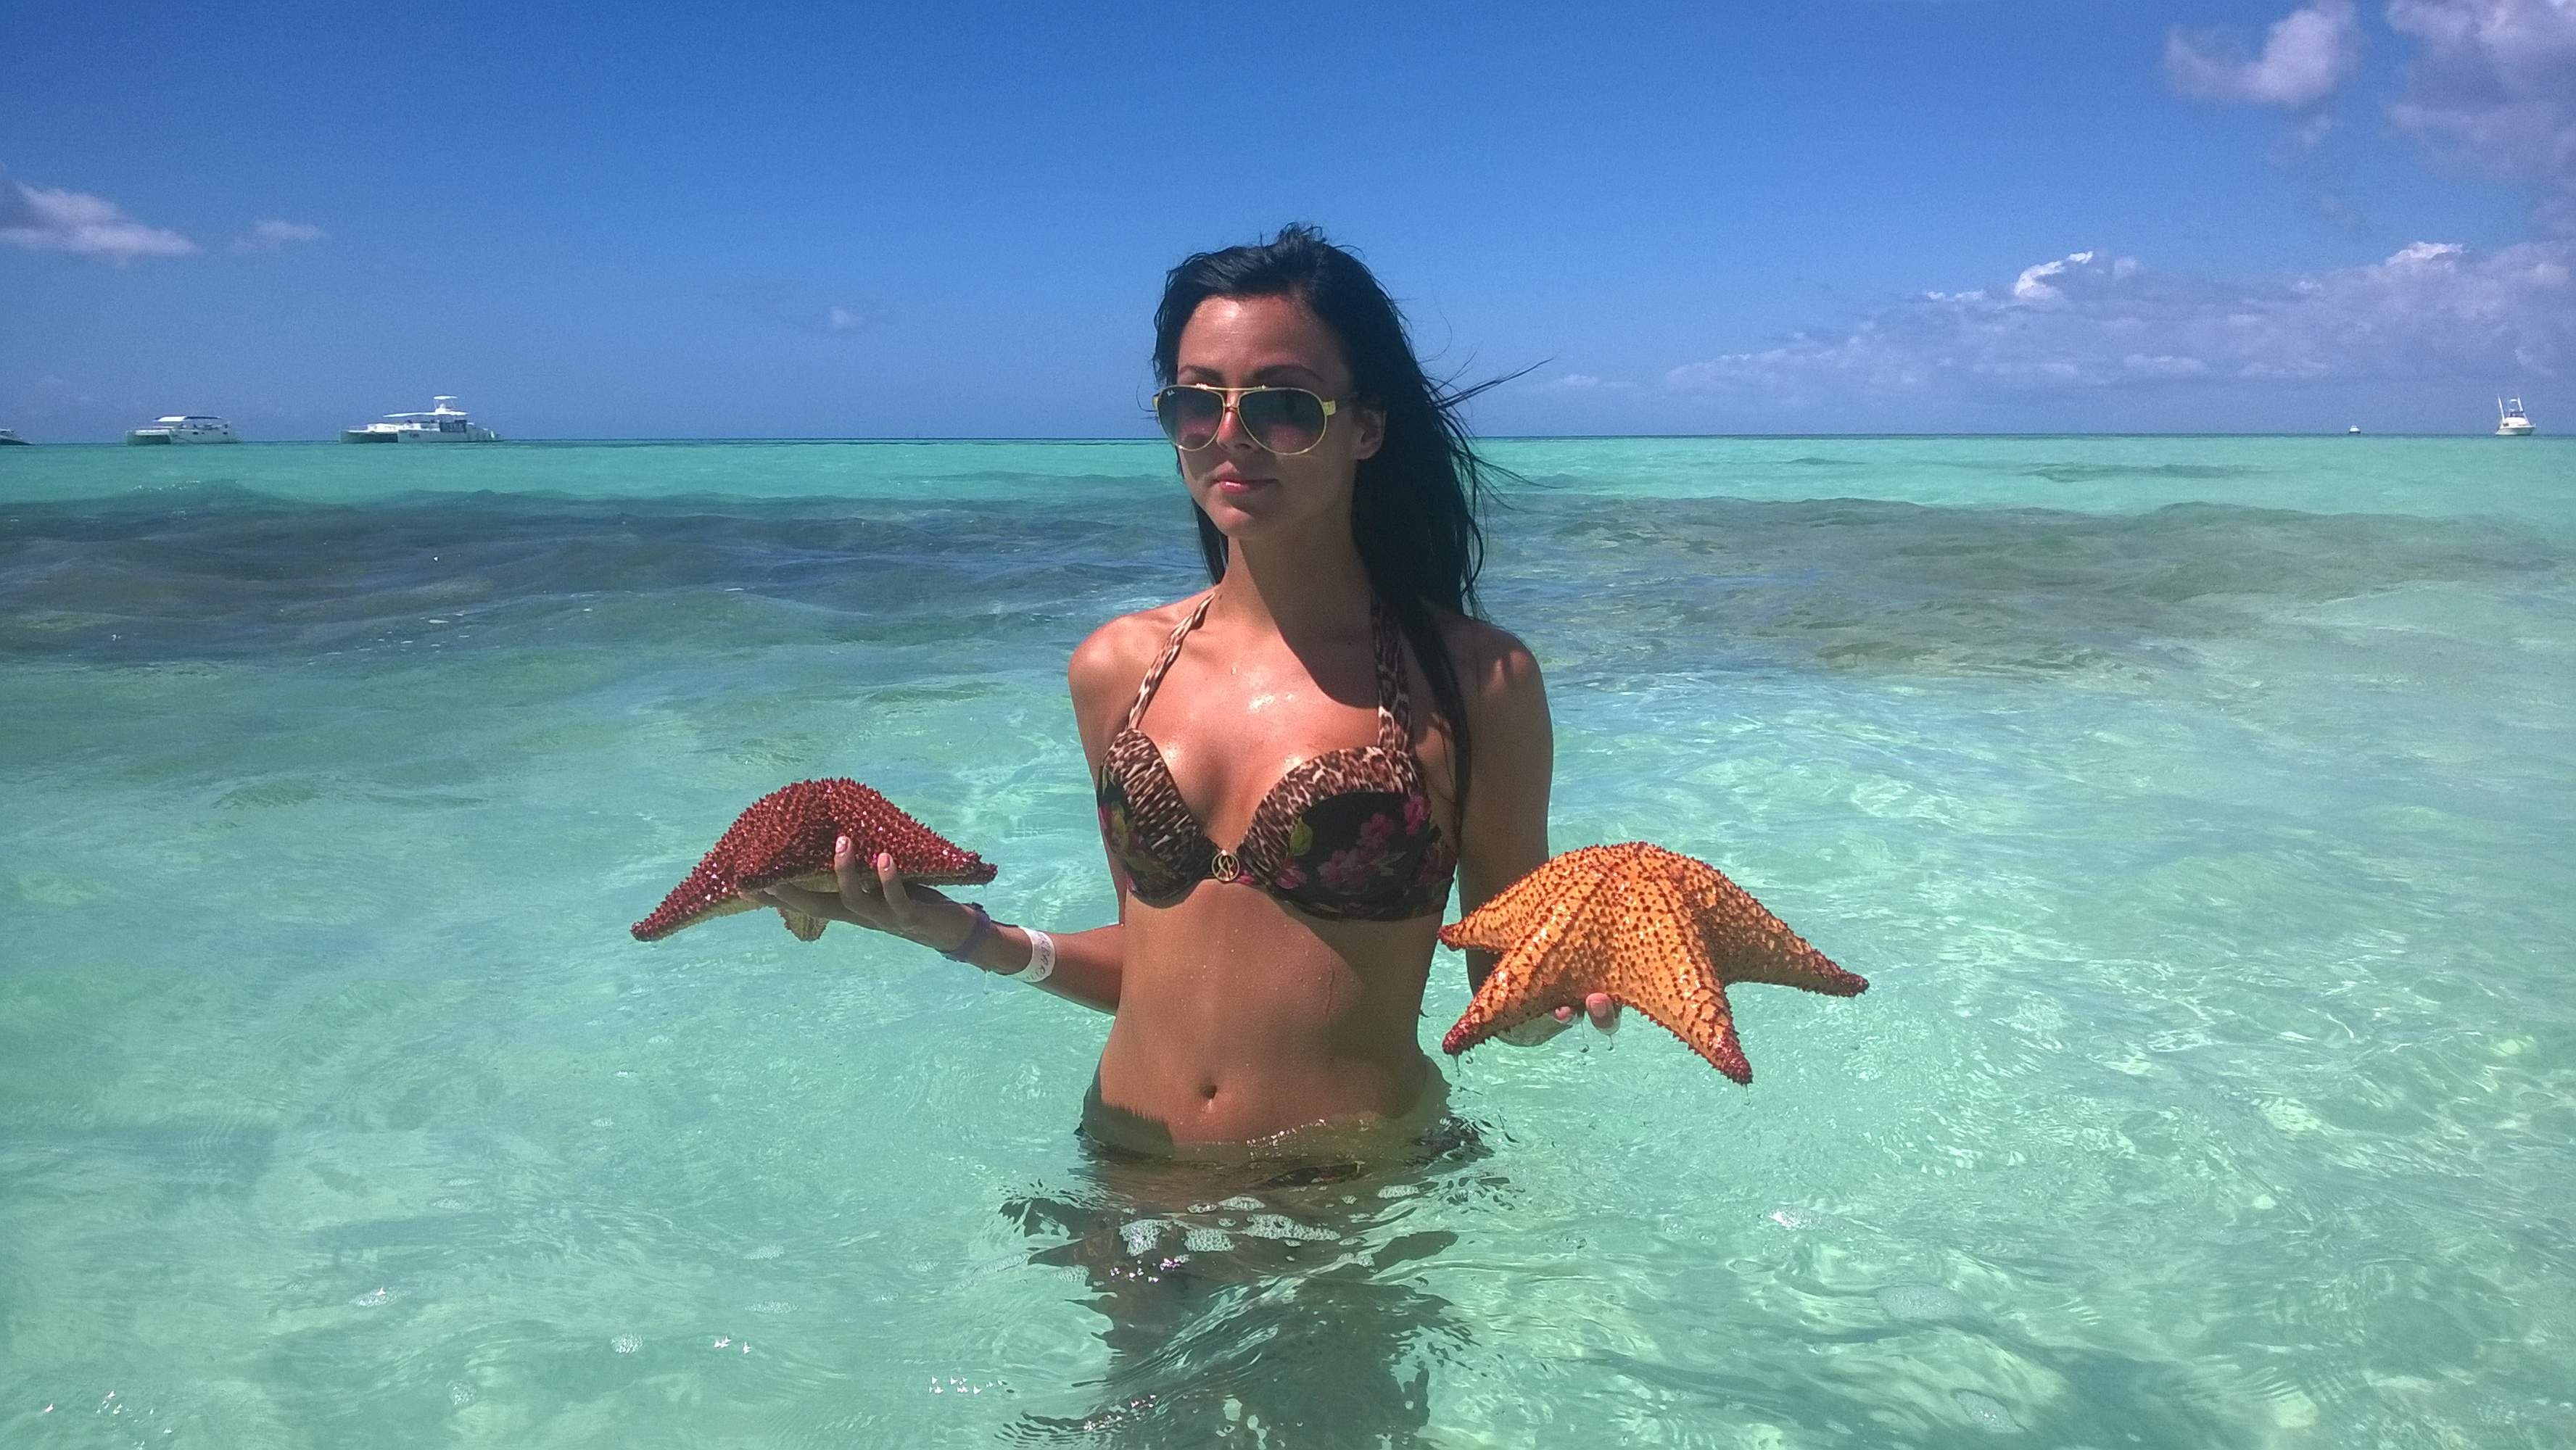
sea, coast, ocean, girl, vacation, underwater, young, lagoon, starfish, glasses, caribbean, tropics, cape, summer fun